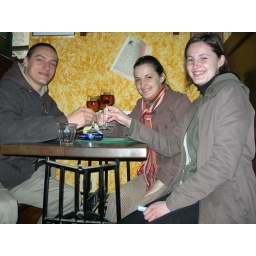
Drinking Medovina in old sewing shop - now bar - notice table is an old sewing machine.